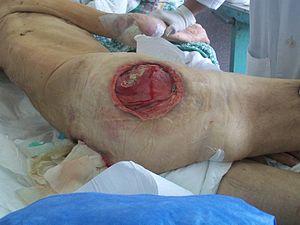
Une escarre, parfois appelée plaie de lit ou ulcère de décubitus, ou encore plaie de pression au Québec, est une lésion cutanée d'origine ischémique liée à une compression des tissus